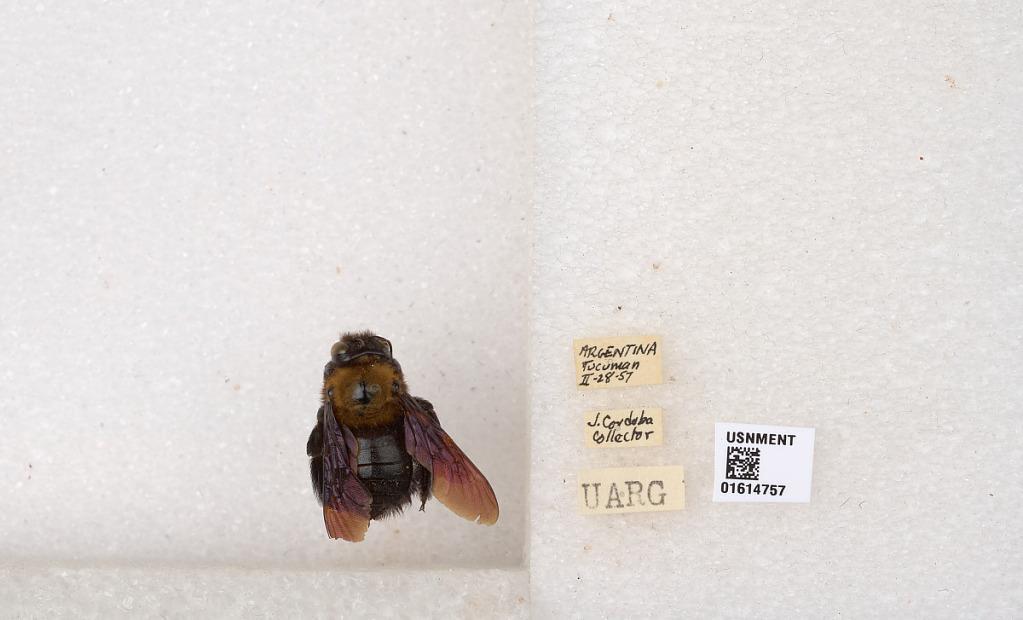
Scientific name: Xylocopa (Neoxylocopa) tacanensis Moure
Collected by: Cordoba
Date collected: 1957-2-28
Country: Argentina
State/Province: Tucuman
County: Capital
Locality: Tucuman